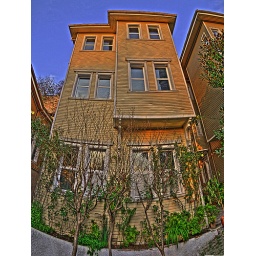
Near Aya Sofiya, a row of wooden houses built up against the old fortress walls.